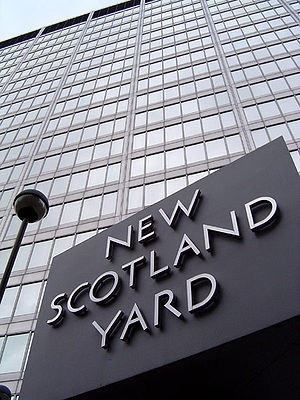
Metropolitan Police Service
Hovedkvarteret New Scotland Yard.
Metropolitan Police Service, ofte kaldt Scotland Yard efter navnet på hovedkvarteret, er Greater Londons politistyrke. Den har imidlertid ikke ansvar for City of London, som har sin egen politistyrke. MPS blev etableret 29. september 1829 og har hovedkontor i New Scotland Yard i Westminster.